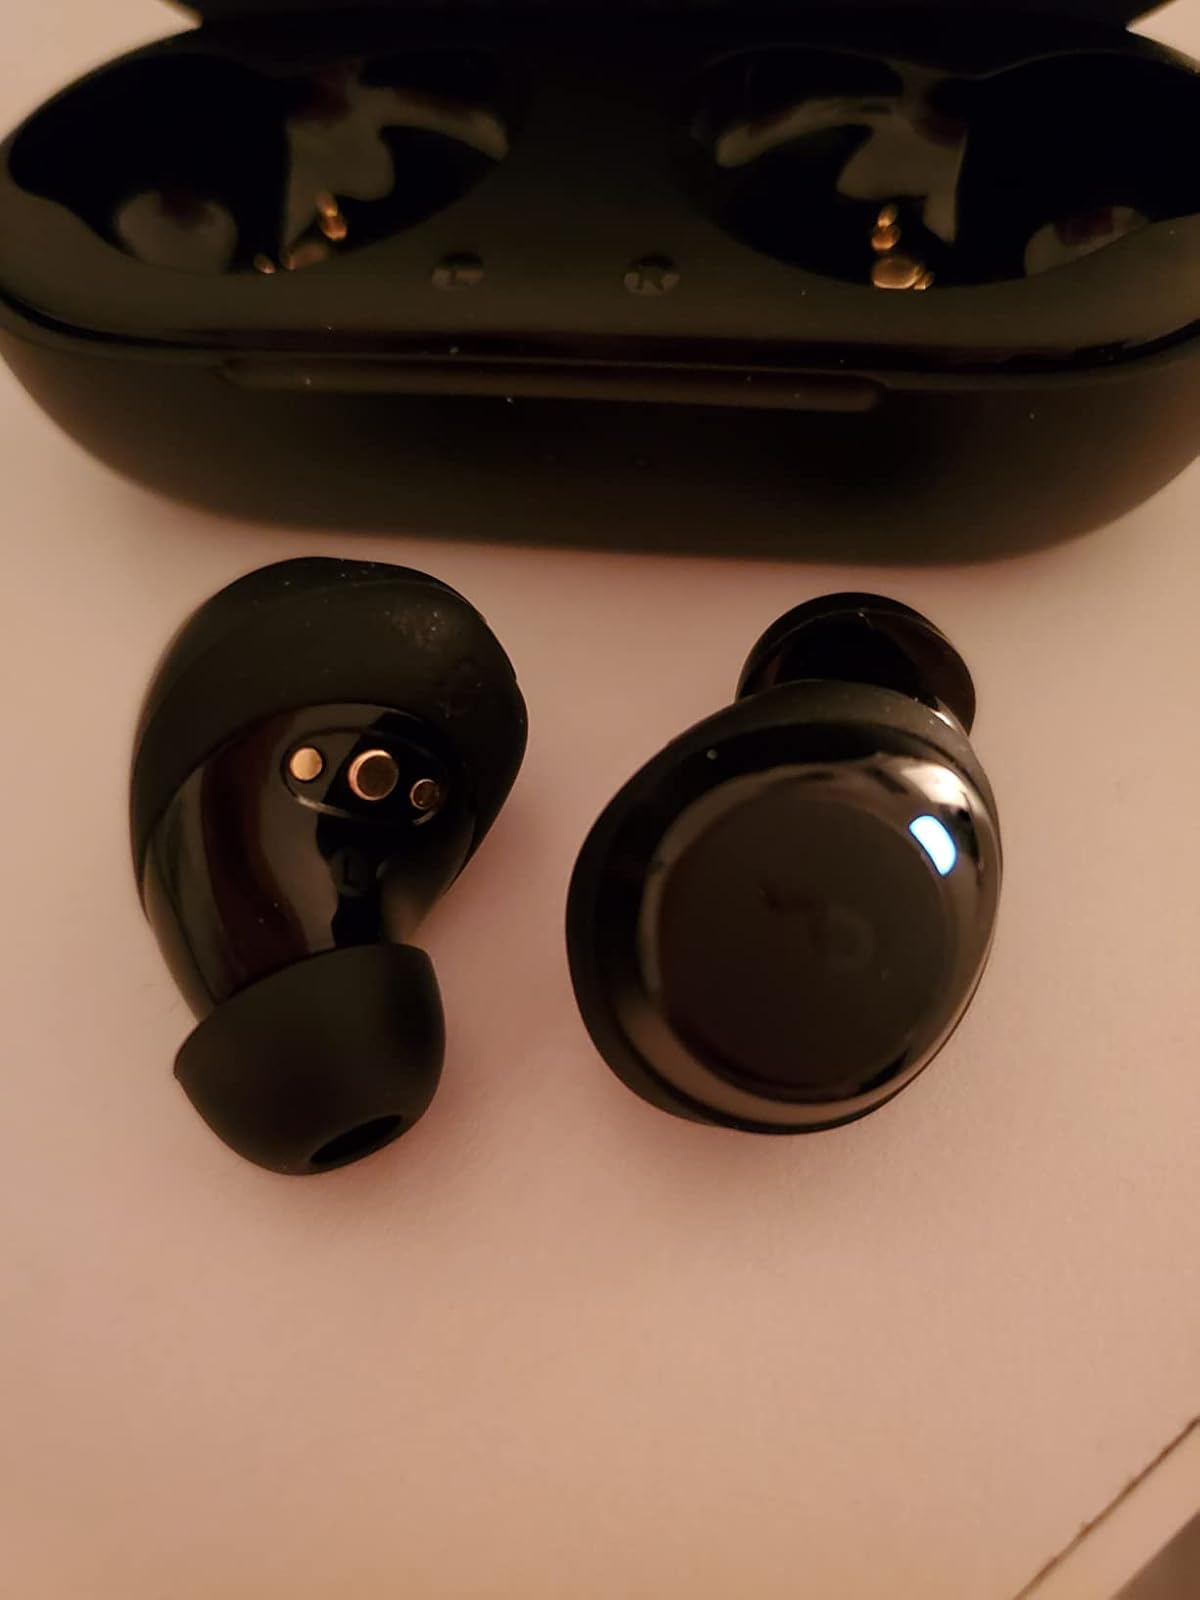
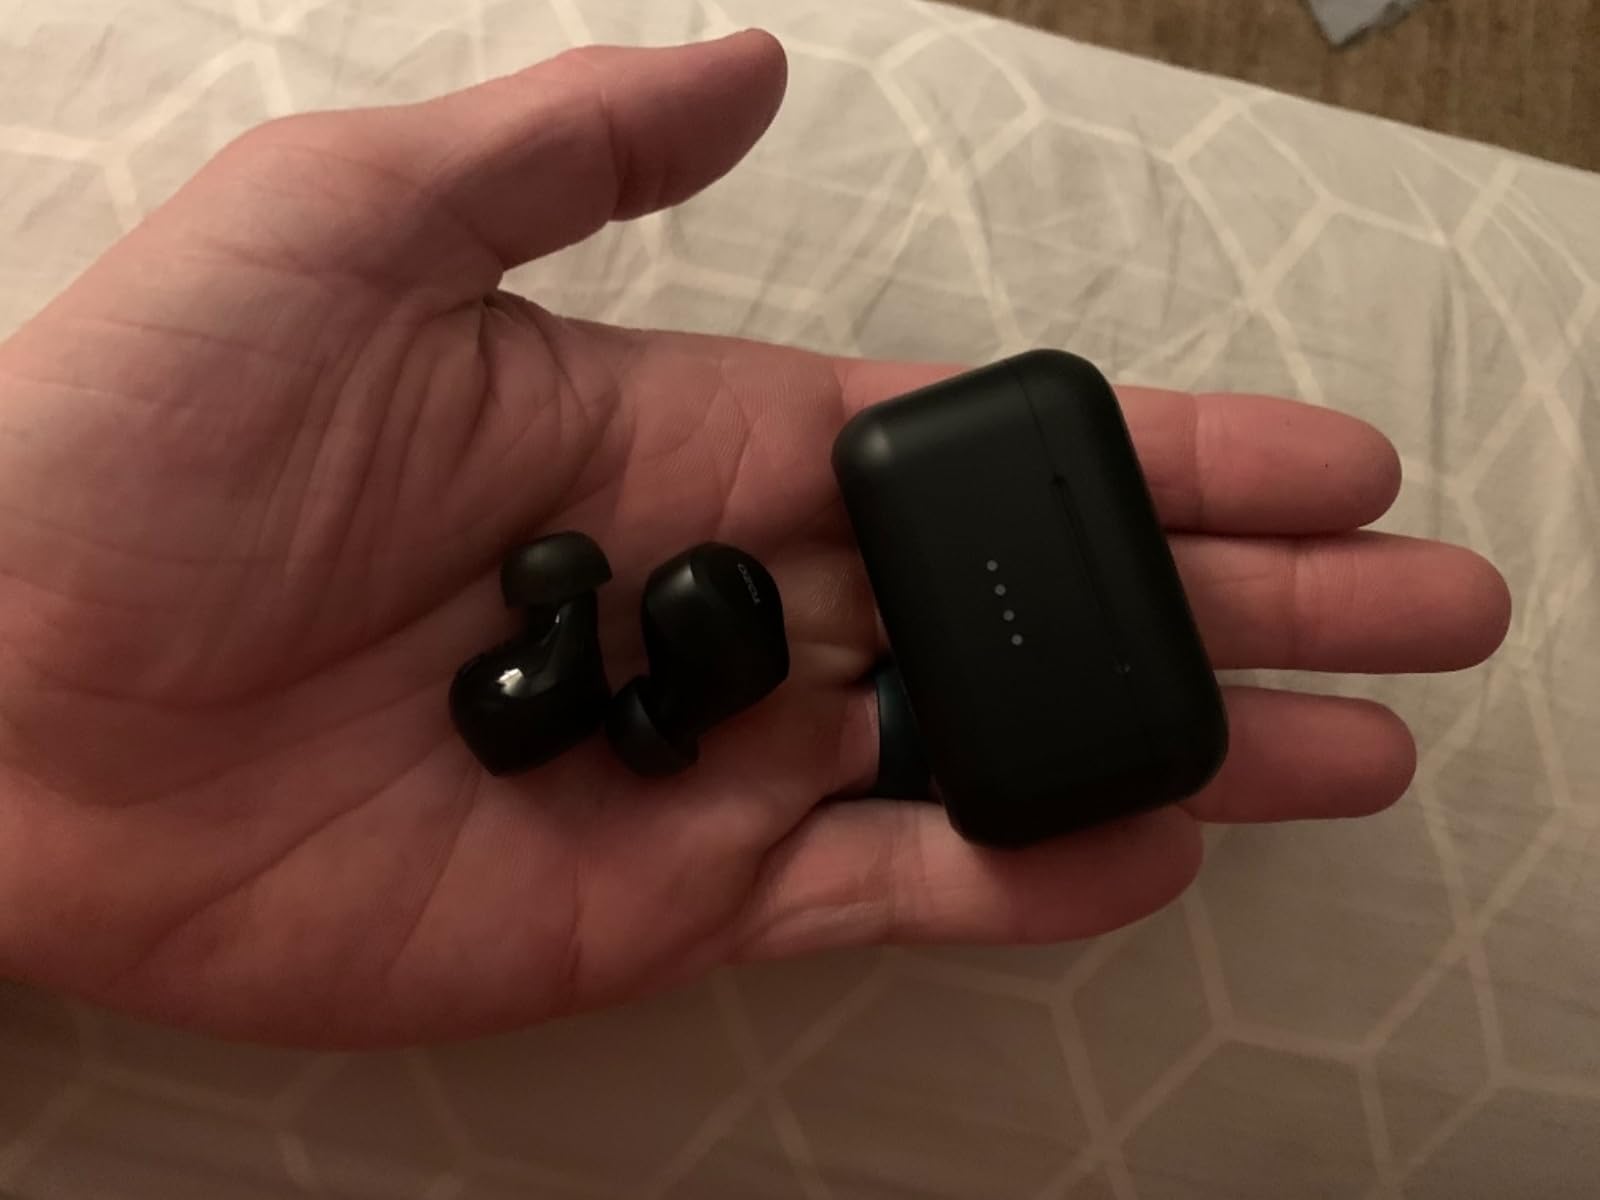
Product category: earbuds
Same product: no